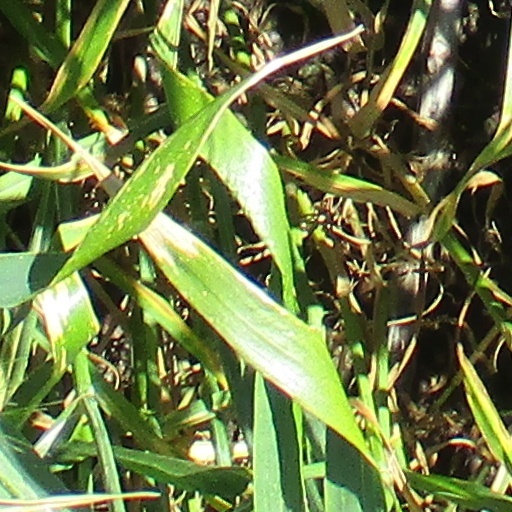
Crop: wheat